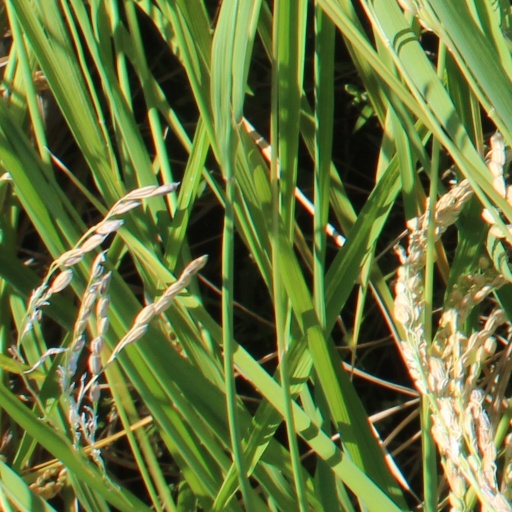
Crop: rice